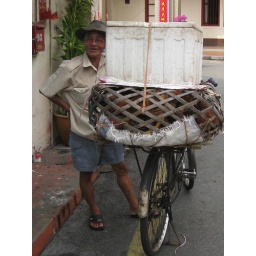
A traditional chicken vendor. He would peddle around Melaka selling his chickens inside the see through bamboo basket.